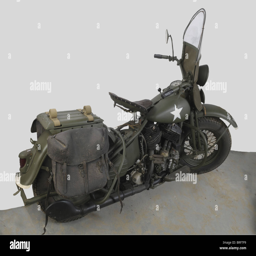
automotive industry business , this motorcycle is a quite rare model .